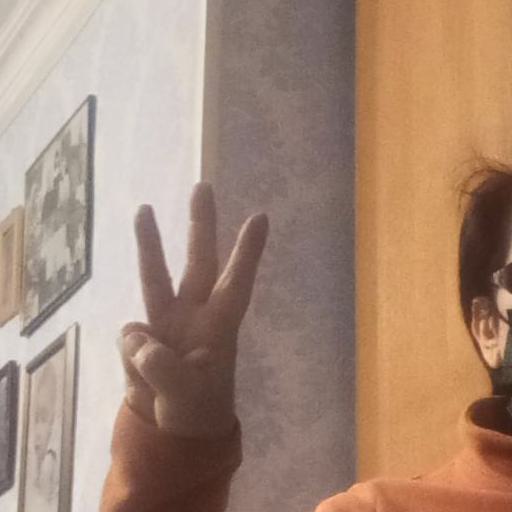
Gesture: three